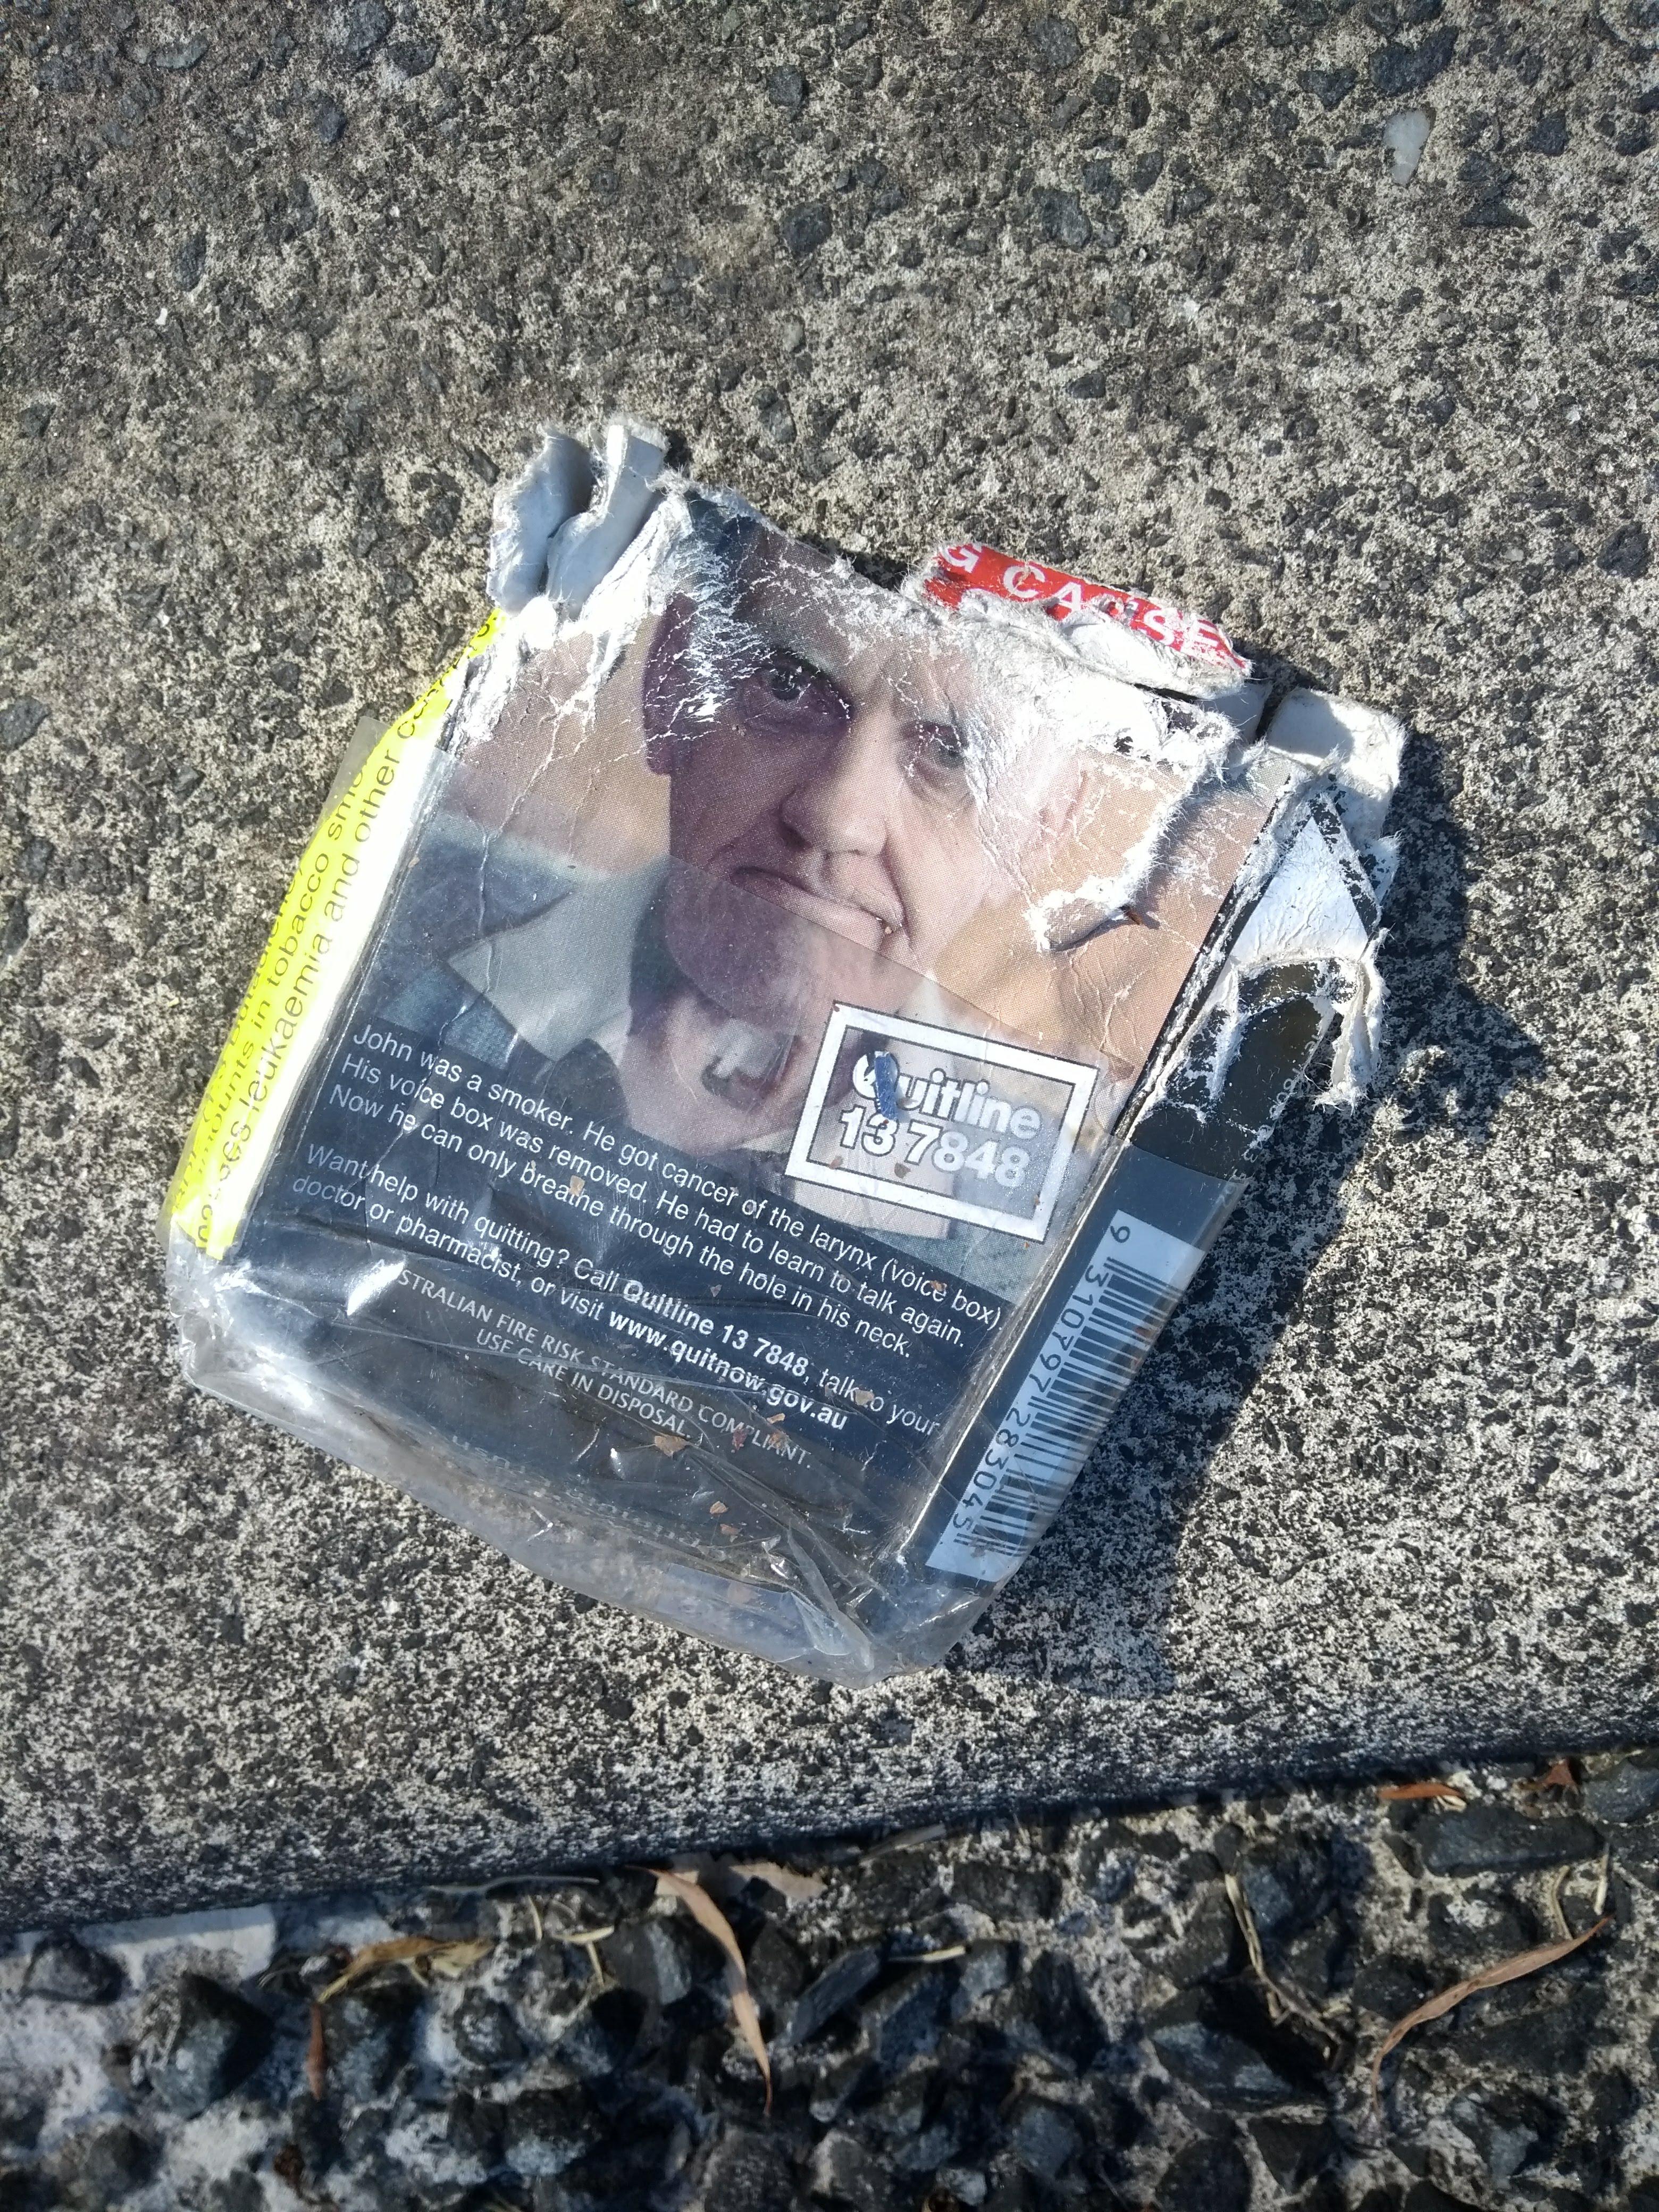
Object: Other carton (Carton)

Object: Plastic film (Plastic bag & wrapper)